Franz-Josef Rudigier

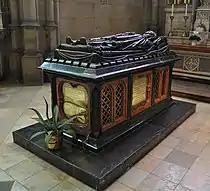
Tomb.

The beatification process commenced in the Linz diocese in an informative process that Bishop Franz Maria Doppelbauer inaugurated on 28 February 1895 and concluded on 15 December 1900. Twin rogatory processes were held both in the Diocese of Rome and the Diocese of Brescia from 13 May 1897 until 2 June 1898. All of Rudigier's spiritual writings received the approval of theologians as being in line with Christian doctrine on 1 May 1902. The formal introduction to the cause came under Pope Pius X on 6 December 1905 and the late bishop became titled as a Servant of God.